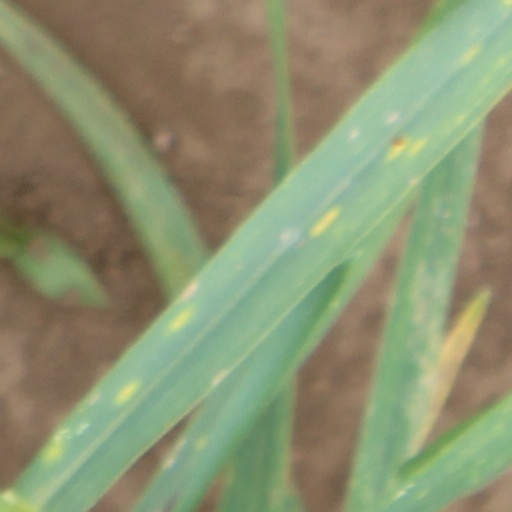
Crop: wheat